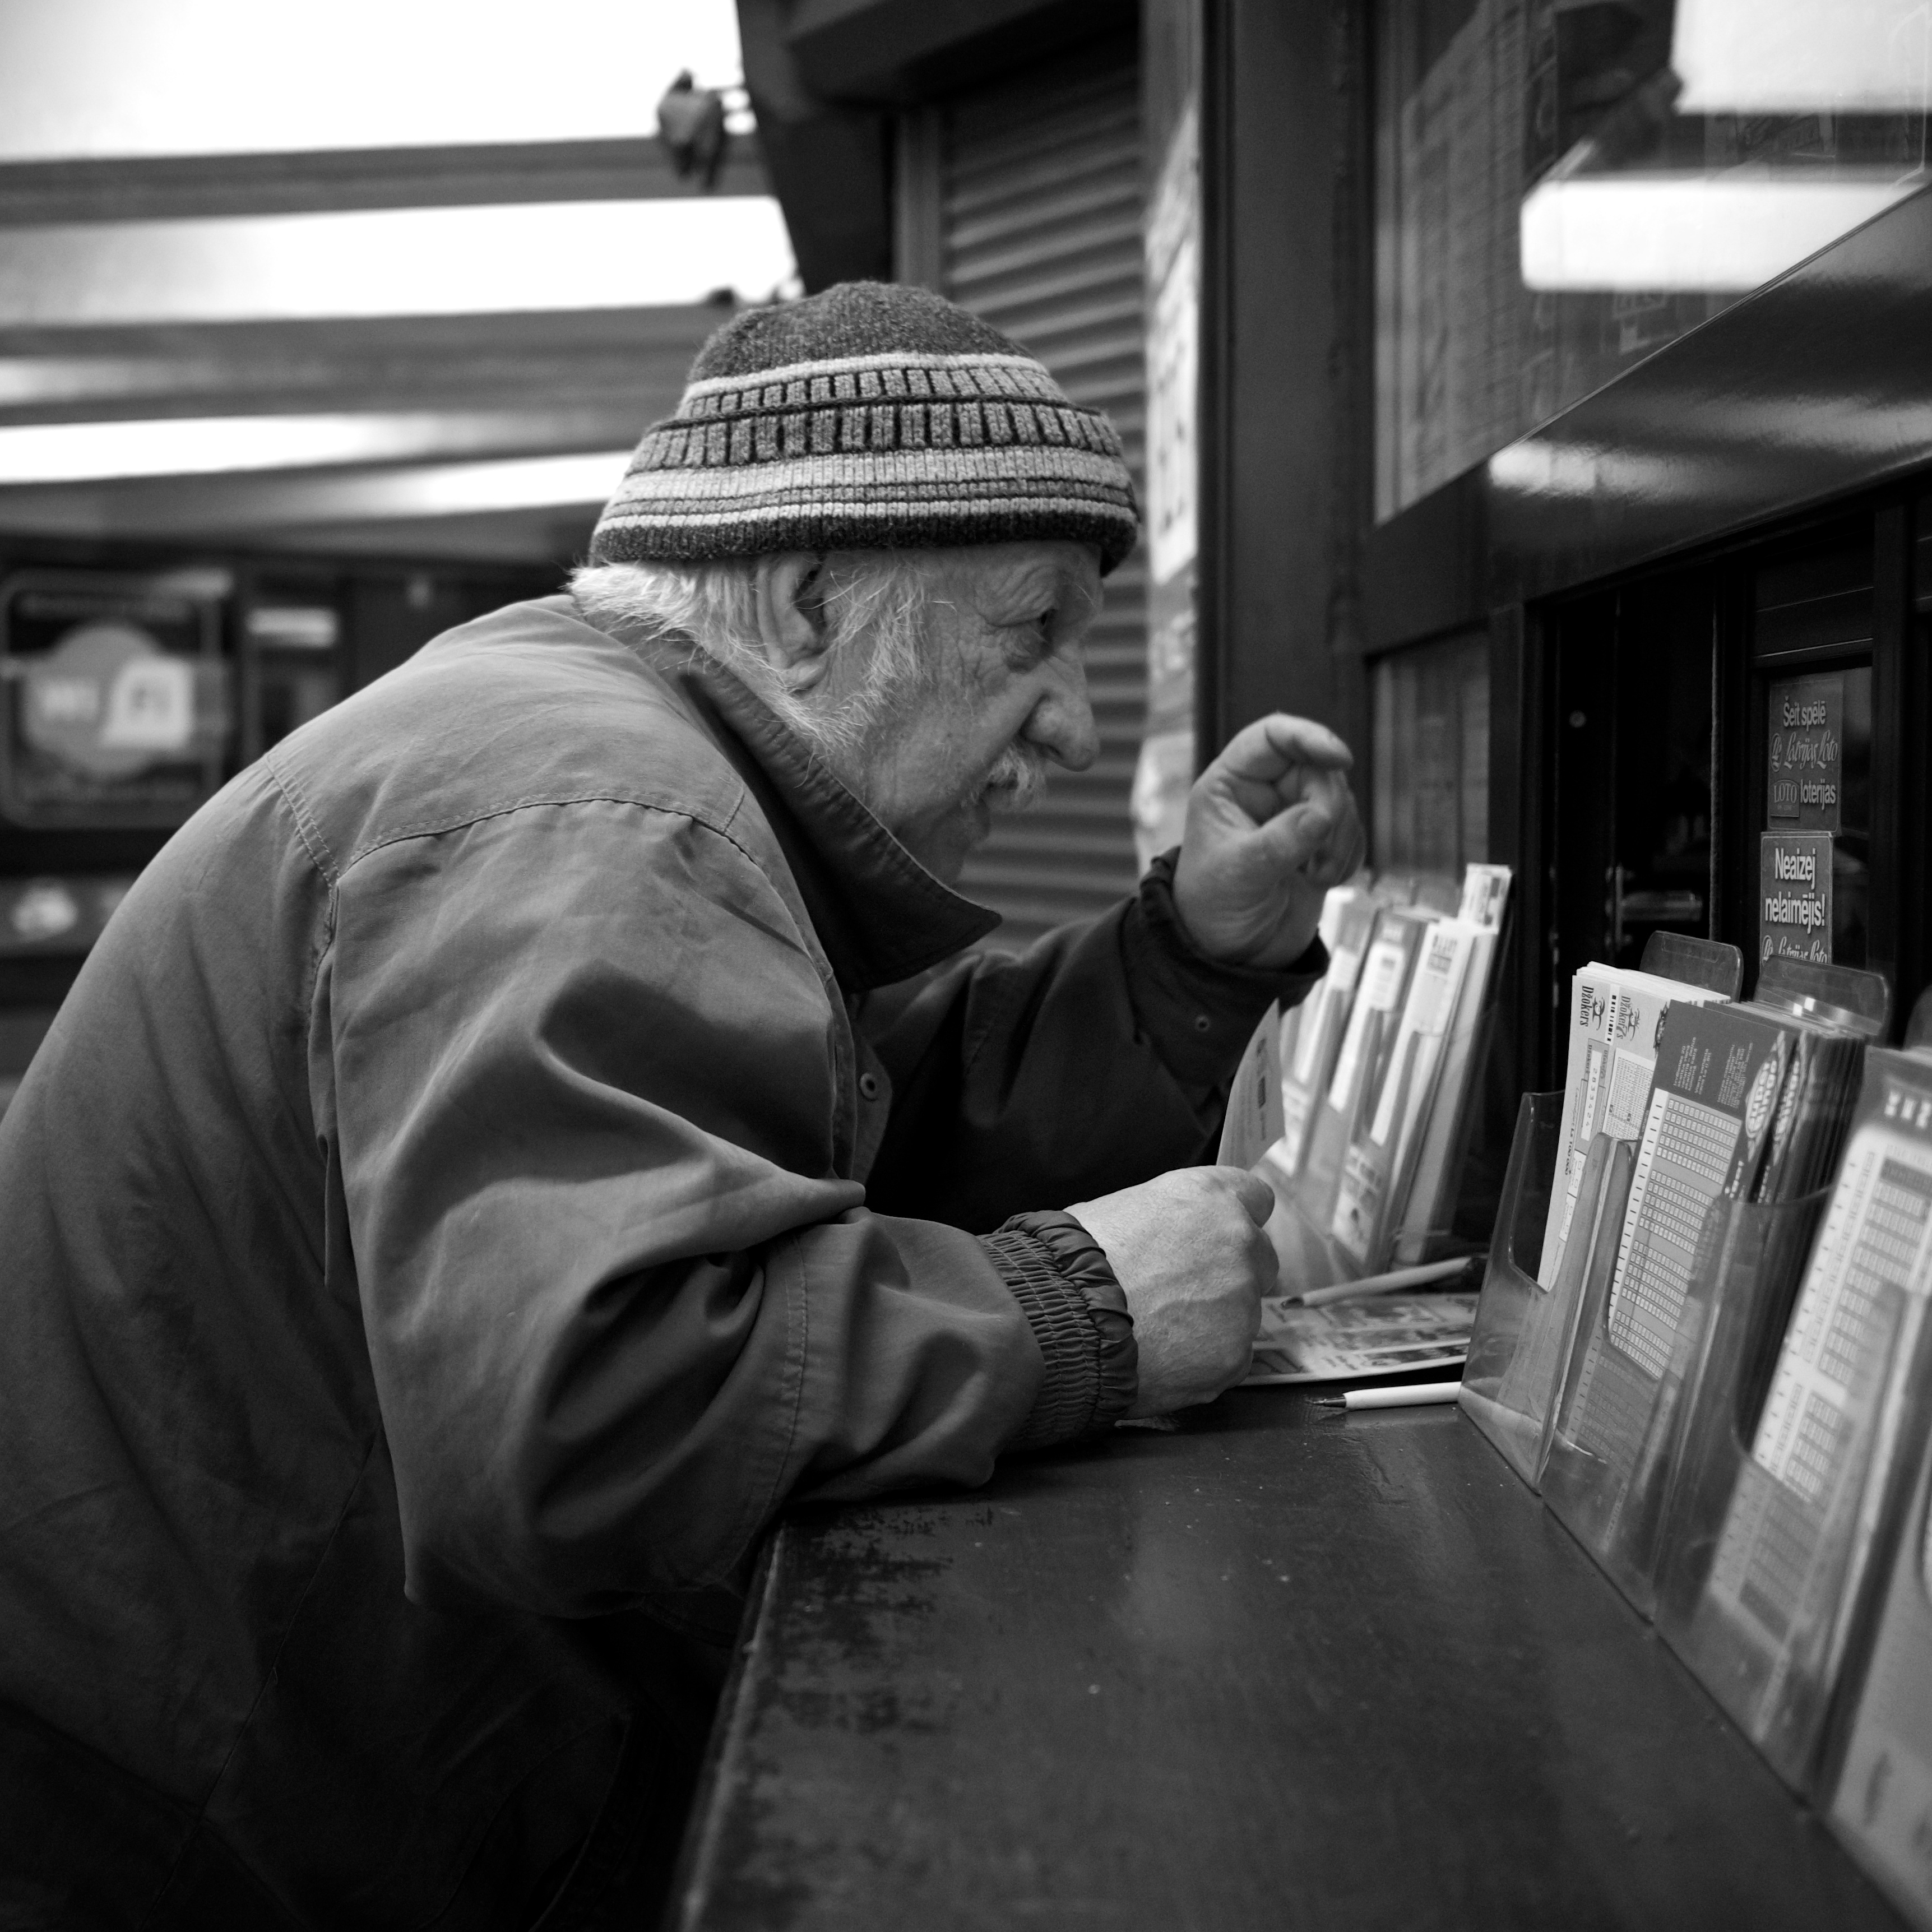
man, person, black and white, road, white, street, photography, ebook, portrait, training, darkness, black, monochrome, streetphotography, flickr, thomas, video, digital camera, infrastructure, olympus, photograph, omd, fuji, leica, monochrom, leuthard, hcb, thomasleuthard, monochrome photography, film noir, single lens reflex camera, human positions